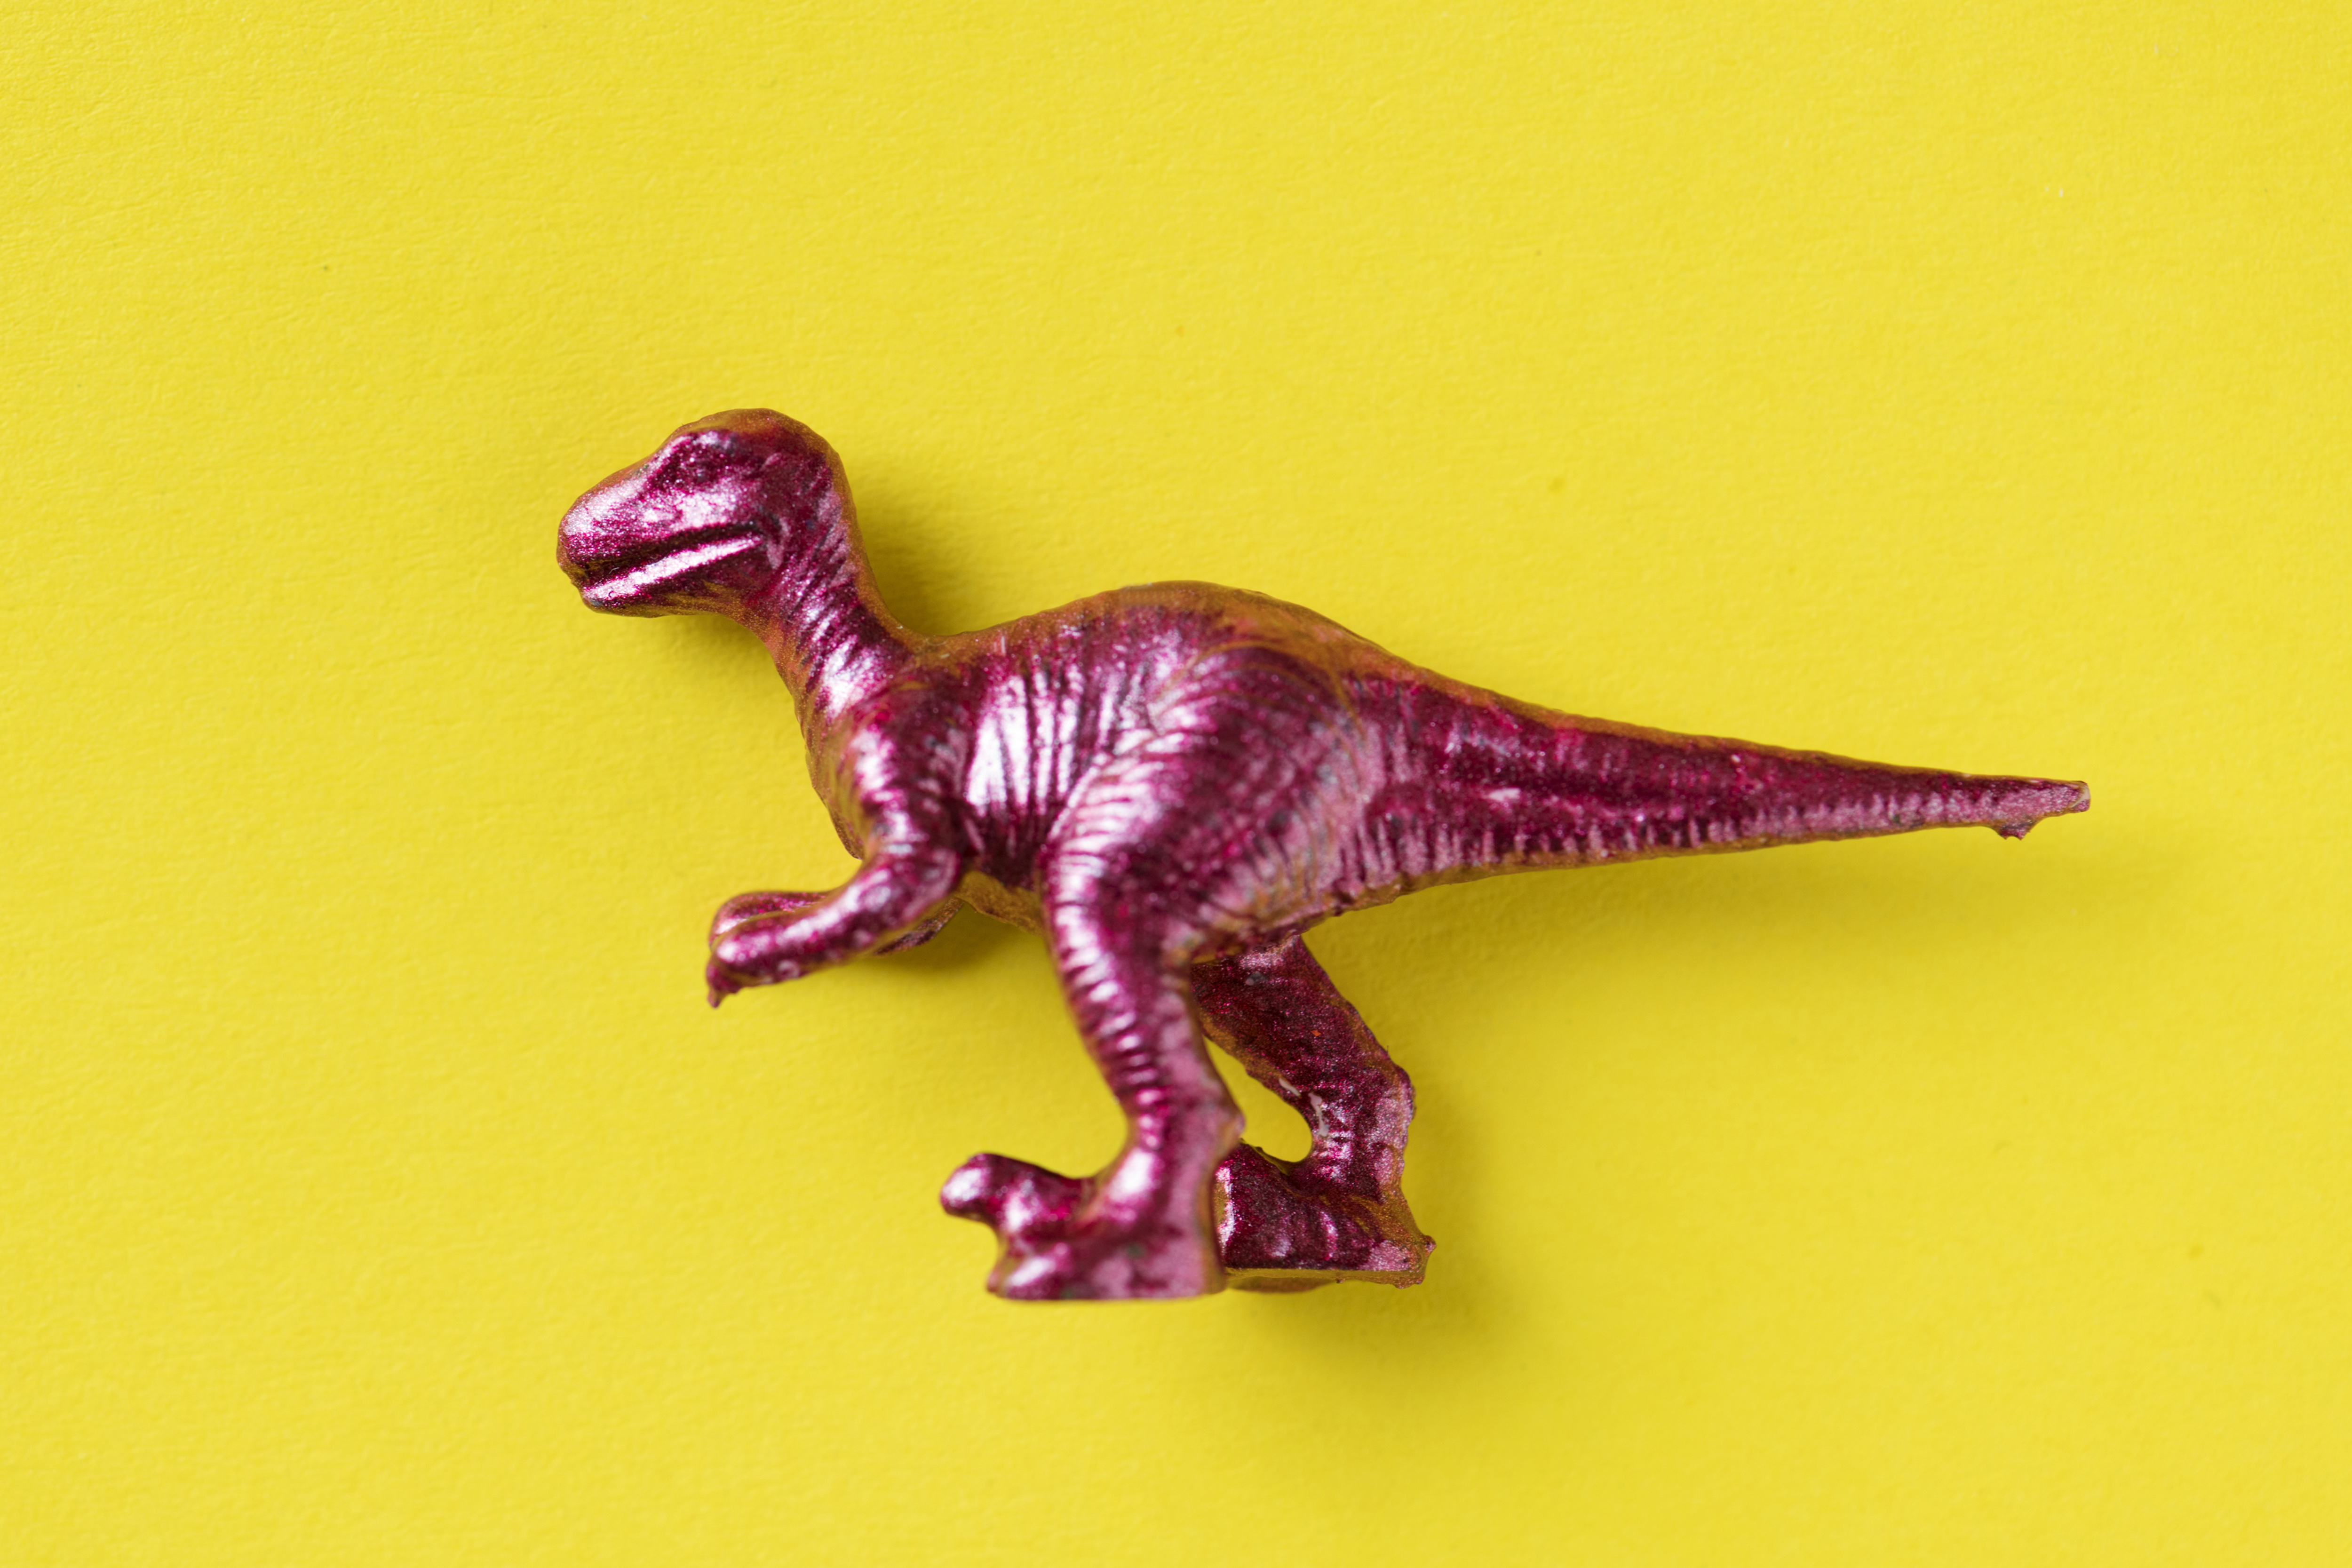
aerial, ancient, animal, background, childhood, closeup, dino, dinosaur, effects, extinct, figure, figurine, flat lay, flatlay, funky, isolate, isolated, jurassic, large, model, object, plastic, powerful, reptile, safari, strong, toy, trex, wild, yellow background, tyrannosaurus, velociraptor, animal figure, pachycephalosaurus, Troodon, claw